Sh 2-279

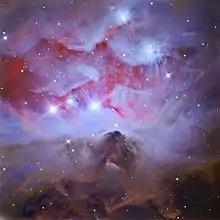
Sh-279 as taken from the Mount Lemmon Observatory

Sh 2-279 (alternatively designated S279 or Sharpless 279) is an HII region and bright nebulae that includes a reflection nebula located in the constellation Orion. It is the northernmost part of the asterism known as Orion's Sword, lying 0.6° north of the Orion Nebula. The reflection nebula embedded in